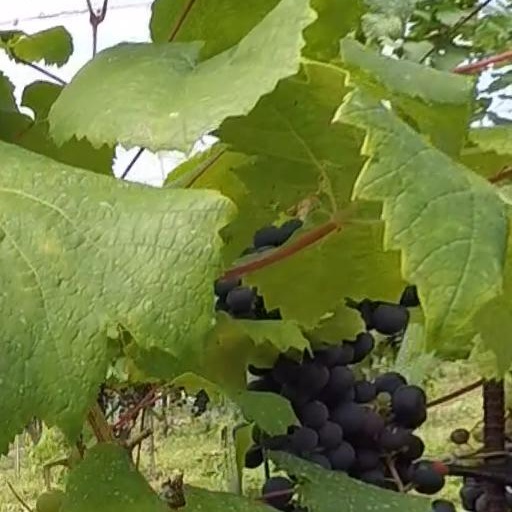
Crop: grape